Multicult.fm

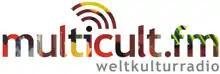
4th logo version

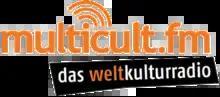
3rd logo version

Furthermore, some shows are originally produced by other radiostations around the world, which used to work with former and are still integrated in "multicult.fm"'s programm, for example: